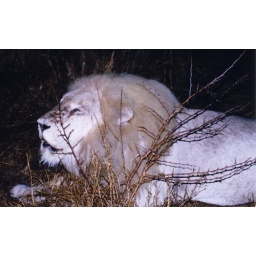
2002. White lion during broken down truck incident - White Lion preserve near Kapama.